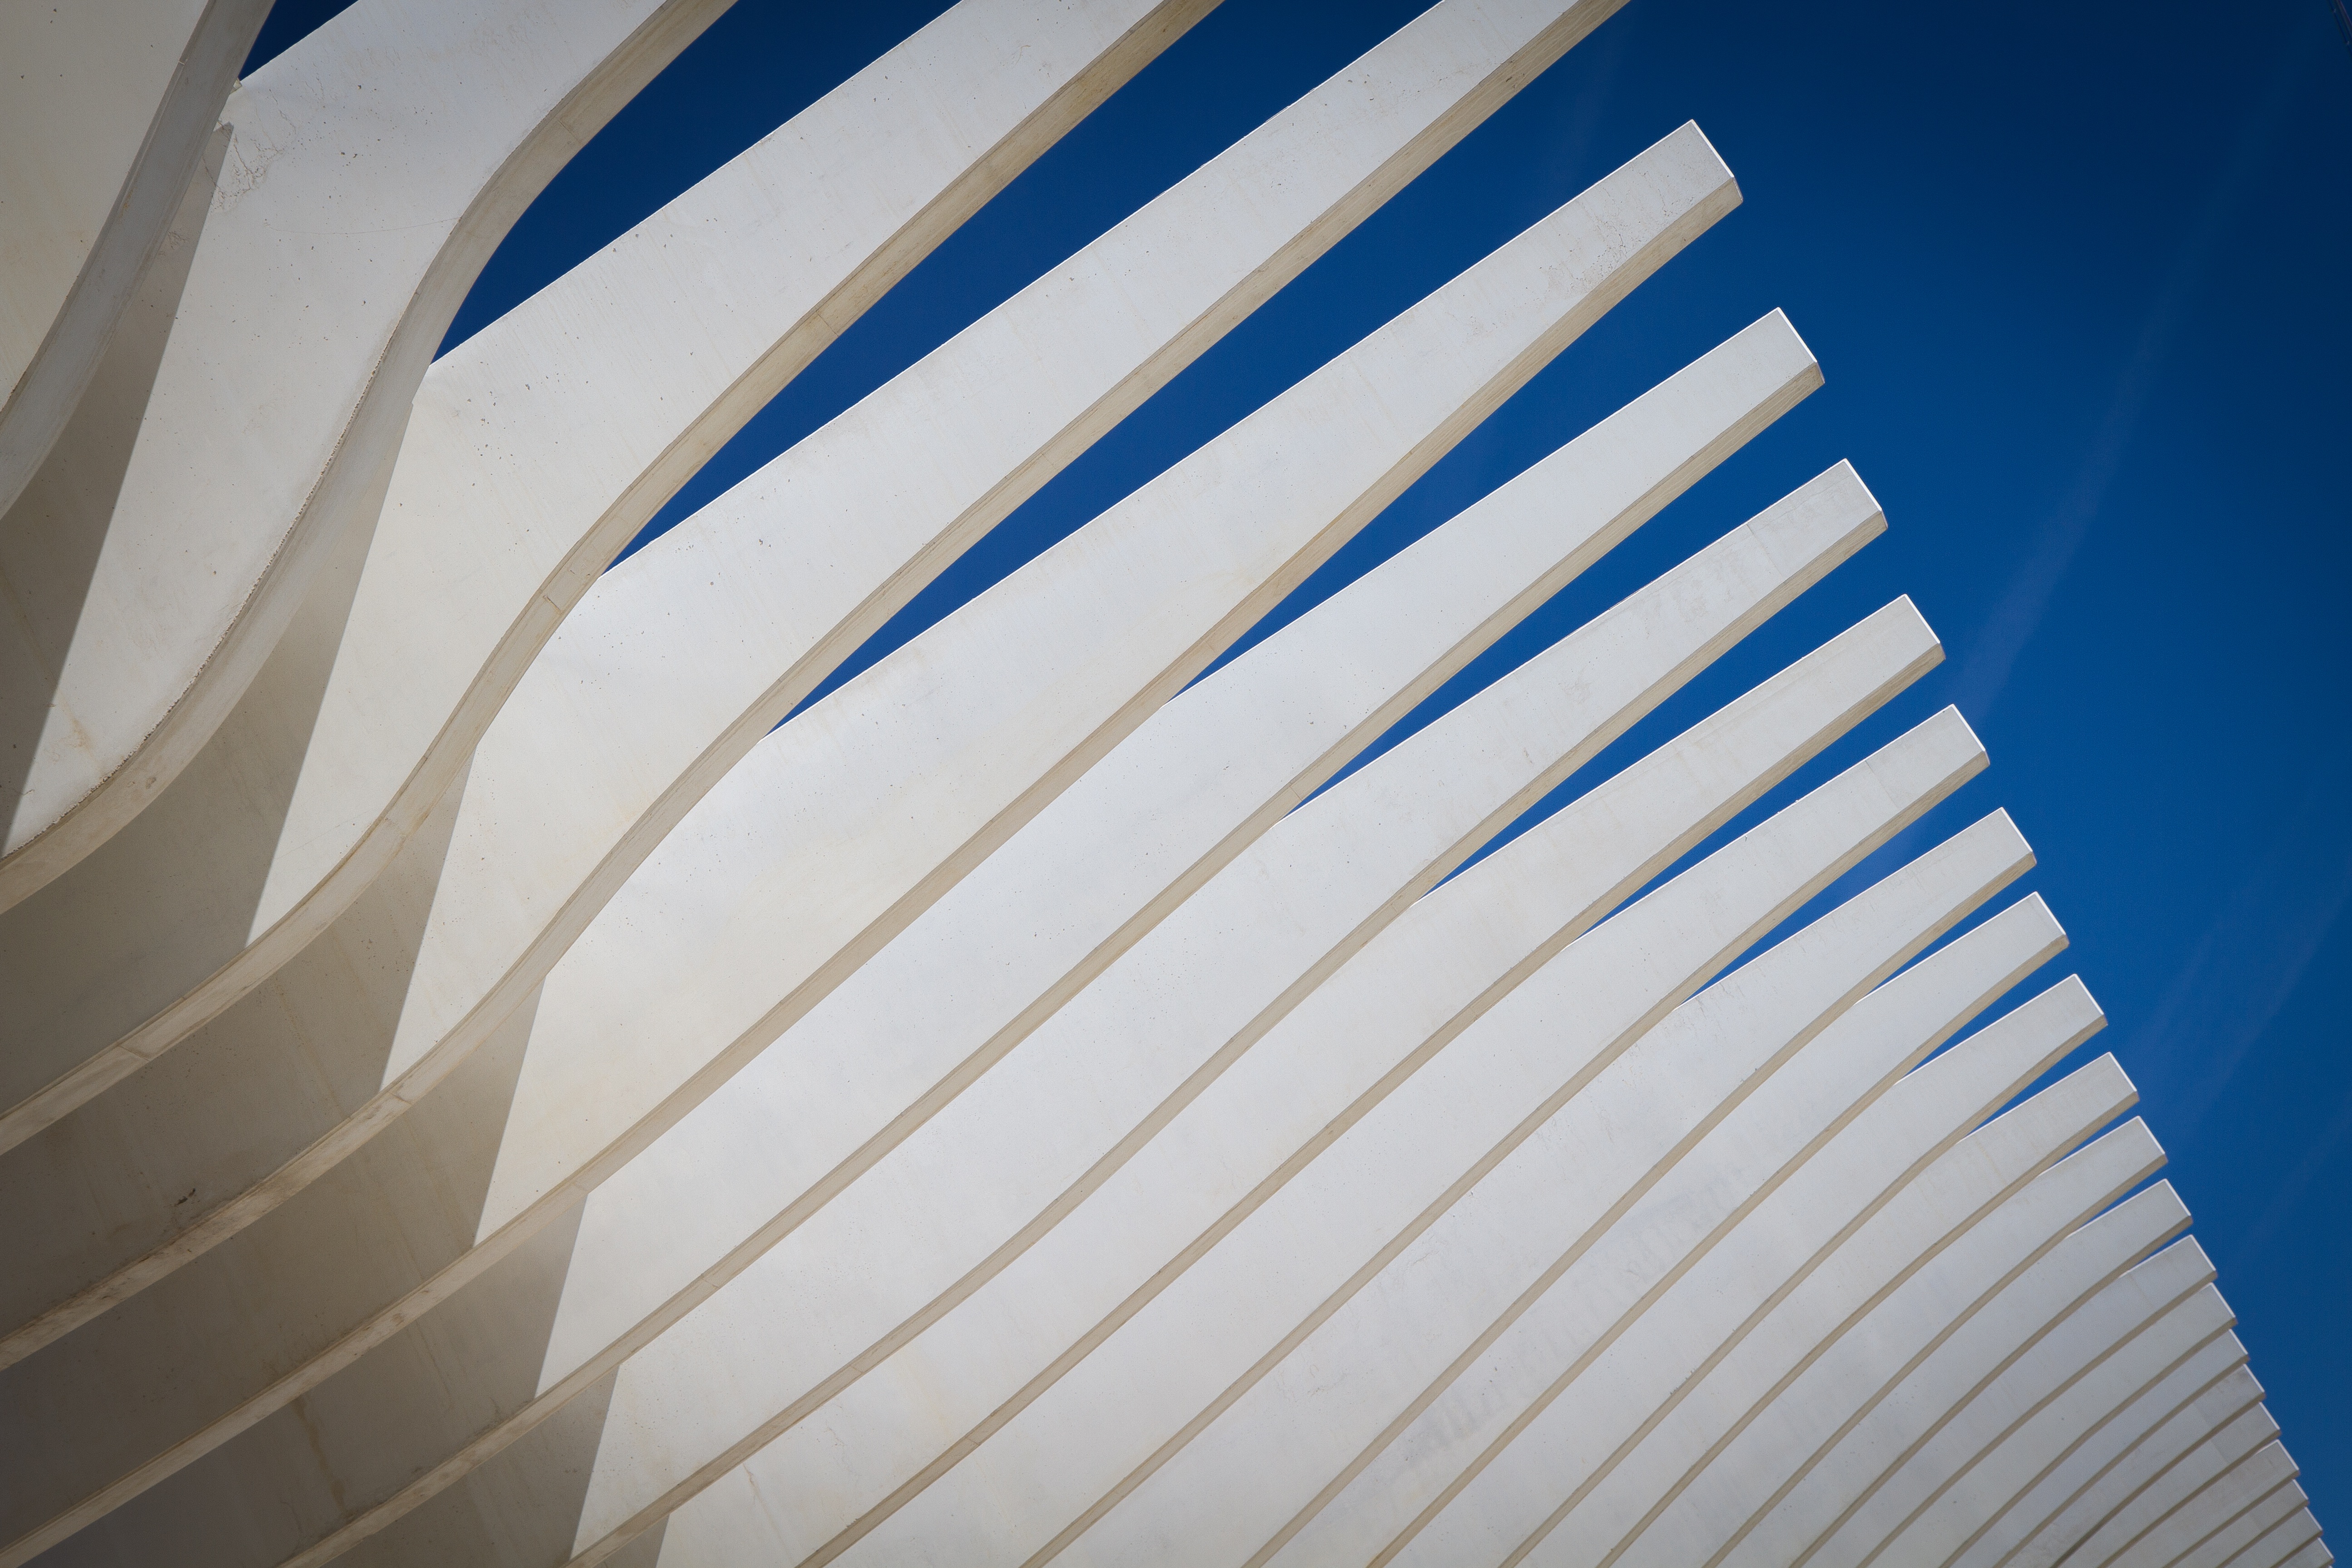
wing, light, abstract, architecture, structure, sky, white, sunlight, spiral, building, skyscraper, ceiling, line, reflection, color, blue, modern, fan, interior design, blades, symmetry, shape, atmosphere of earth, window covering